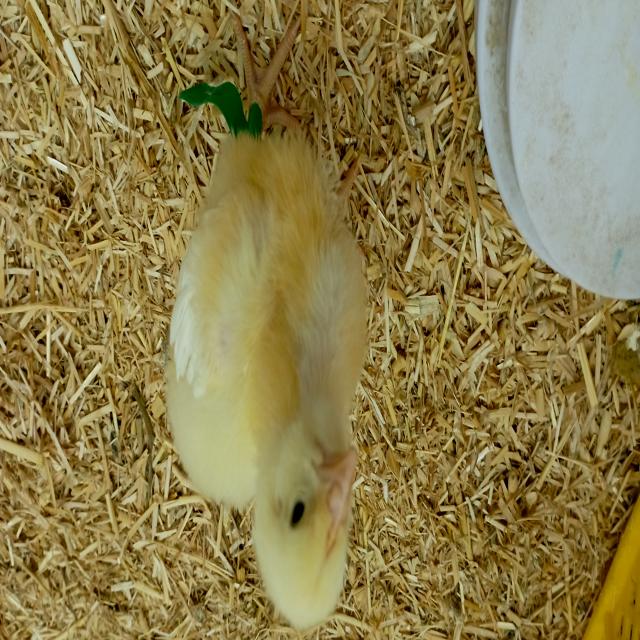
Weight: 183 g